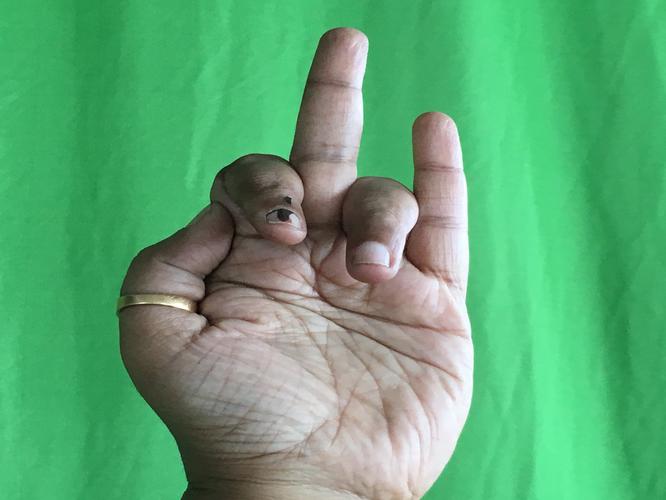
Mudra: Shukatundam
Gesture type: single_hand